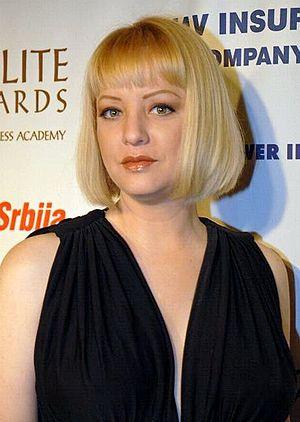
Mes meilleures amies ou Demoiselles d'honneur au Québec est une comédie américaine réalisée par Paul Feig, écrite par Kristen Wiig et Annie Mumolo, sortie en salles en 2011. Le film raconte l'histoire d'une jeune femme à la vie morne, Annie Walker, interprétée par Wiig, qui se retrouve demoiselle d'honneur de sa meilleure amie, incarnée par Maya Rudolph, mais doit composer avec le caractère des quatre autres amies de cette dernière, également demoiselles d'honneur, qui sont jouées par Rose Byrne, Melissa McCarthy, Wendi McLendon-Covey et Ellie Kemper. Parmi les seconds rôles, on retrouve Chris O'Dowd, Jon Hamm et Jill Clayburgh, dont c'est le dernier rôle au cinéma.